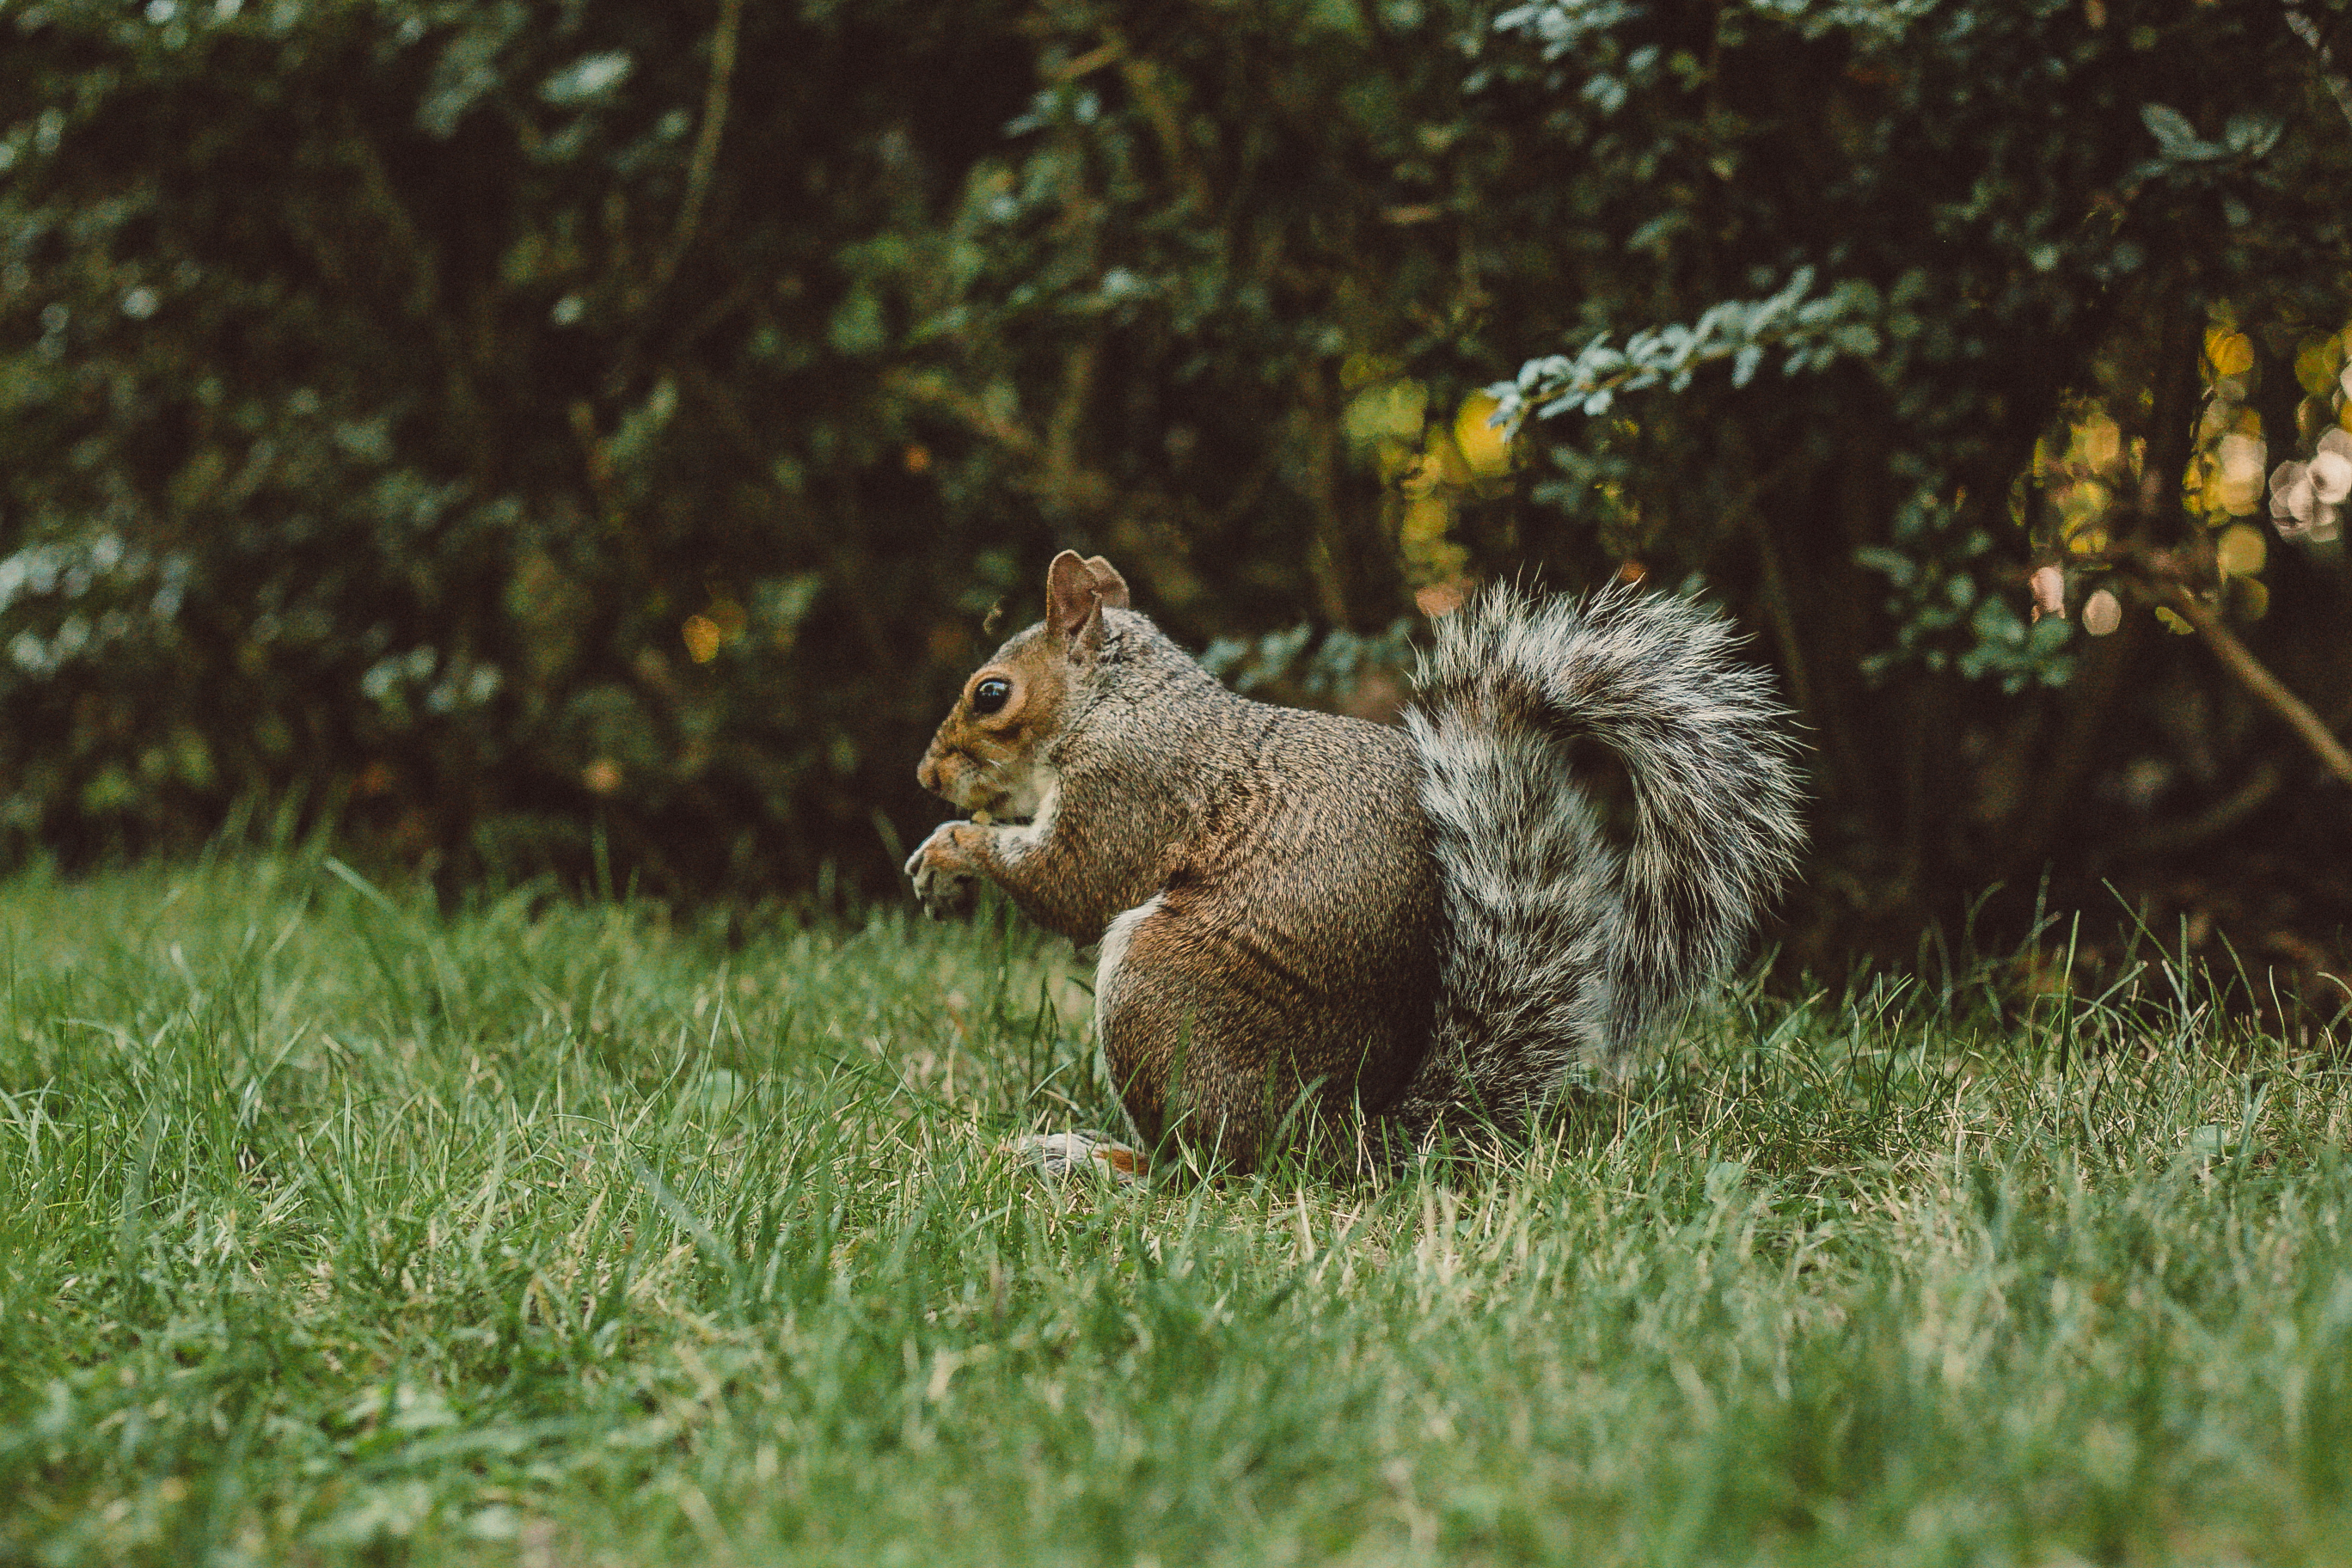
squirrel, grass, look, looking, claws, eating, vertebrate, mammal, wildlife, terrestrial animal, fox squirrel, grey squirrel, snout, tree, felidae, tail, plant, rodent, lynx, wild cat, fawn